Lakkoskiti

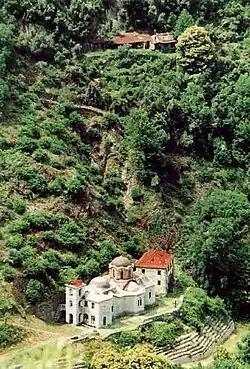
The Kyriakon of Lakkoskiti, i.e. the church of Saint Dimitrios, and an old cell a little higher, on the forested slope

Lakkoskiti is the short form name of a small "monastic village" of not more than 15 "huts" (houses) consisting the idiorrhythmic "skete of Agiou Dimitriou tou Lakkou". It is situated in the north foothills of Mount Athos, in Greece, in the Morfonou River valley and surrounded by a forest of chestnut trees. The summit of Antiathonas (1042 m) is located just to the southwest of the skete. Lakkoskiti is inhabited by Romanian monks.